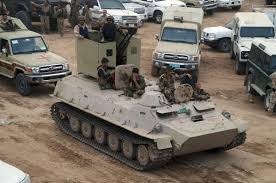
Label: MT_LB